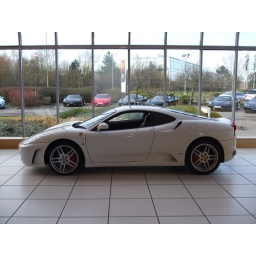
A profile shot of the F430 in Bianco Avus white in front of the huge glass wall of the dealership.Dick Lovett Ferrari in Swindon, Wiltshire.